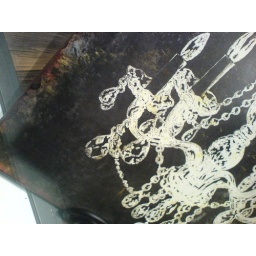
caught my eye in a store window on pearl street